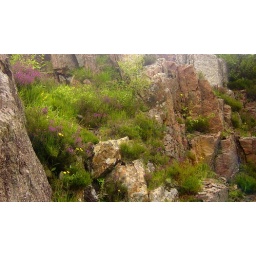
More rocks beside the road, taken from the bus window.